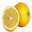
Label: orange